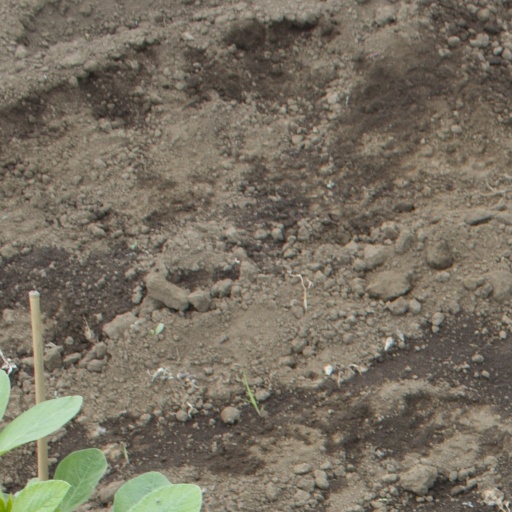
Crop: soybean